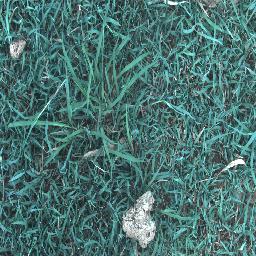
Label: negative